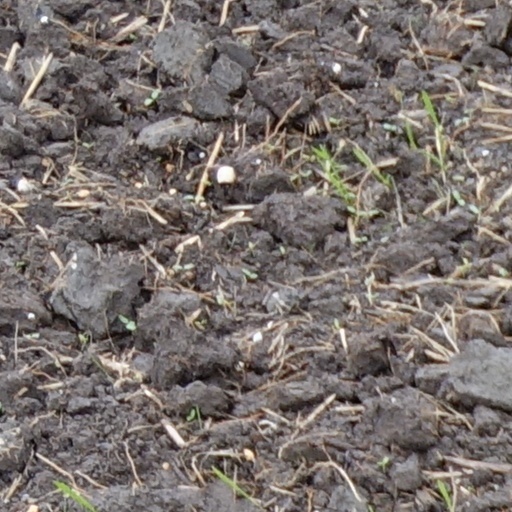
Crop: wheat